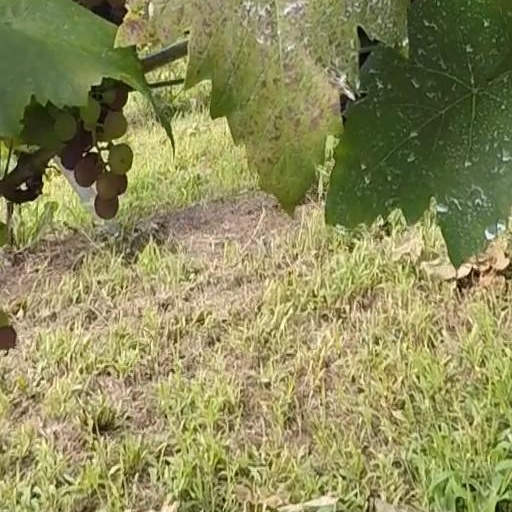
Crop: grape